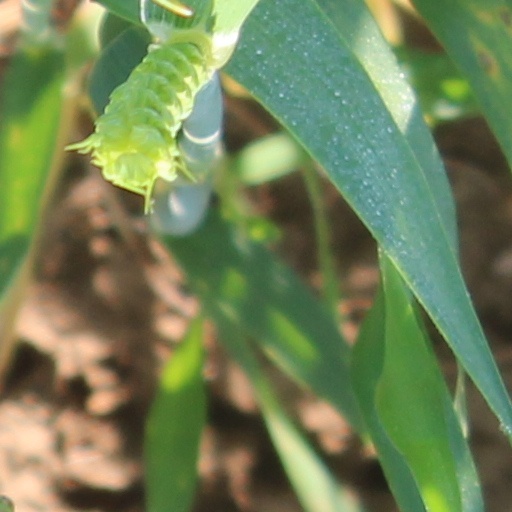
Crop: wheat